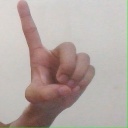
अक्षर: ड